Jacob Riis Park

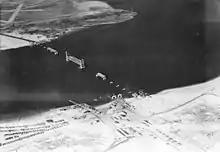
The construction of the Marine Parkway Bridge, Riis Park (bottom right), and Fort Tilden (bottom left) in 1937. The ferry landings at Riis Park/Fort Tilden and Floyd Bennett Field are also present

In January 1934, Robert Moses was appointed commissioner of the New York City Department of Parks and Recreation, newly unified from the five borough departments. Moses wished to develop Riis Park into an urban iteration of Jones Beach for working-class New York City residents. Under Moses, alterations to the bathhouse began in April 1934 with funds from the Works Progress Administration (WPA). Moses was critical of the previous operation of the park, including the contracting of an outside firm to operate concessions and services, leading to deteriorating conditions in the park. Moses canceled nearly all outside contracts and formed the Riis Management Corporation to run services. Improvements to the other park structures were also completed as WPA projects. From 1934 to 1935, Riis Park was the only facility run by the Parks Department to generate revenue.